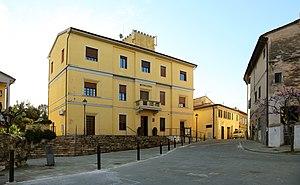
Crespina est une commune de la province de Pise dans la région Toscane en Italie.